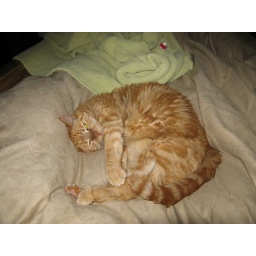
Little One sleeping in bed